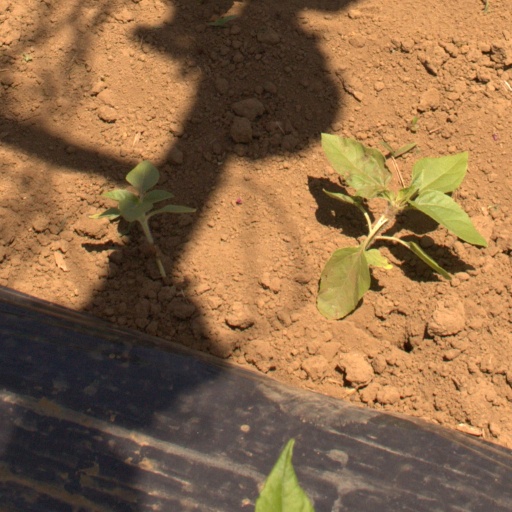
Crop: Jerusalem artichoke